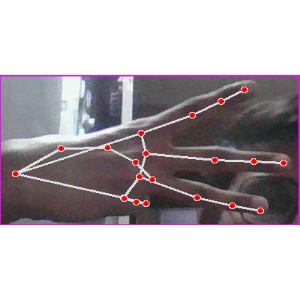
अक्षर: भ